Renu Soundar

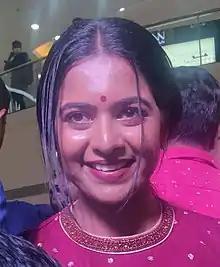

Renu Soundar (born 13 October 1992) is an Indian actress who appears in Malayalam films and television series. She made her debut in the Malayalam film "Manhole (2016 film)" (2016). Her notable works include "Chalakkudikkaran Changathi" (2018), "Ottam" (2019) and "Marjara - Oru Kalluvacha Nuna" (2020)